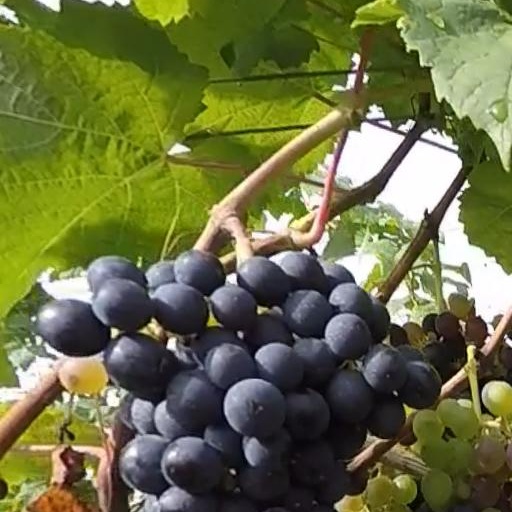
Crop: grape